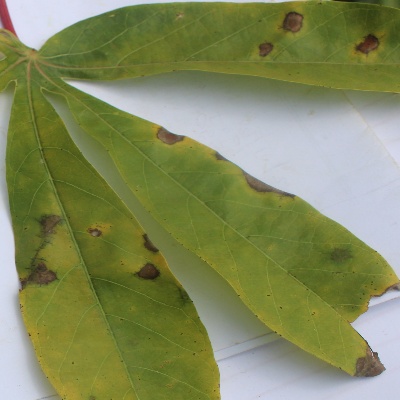
Crop: Cassava
Condition: brown spot